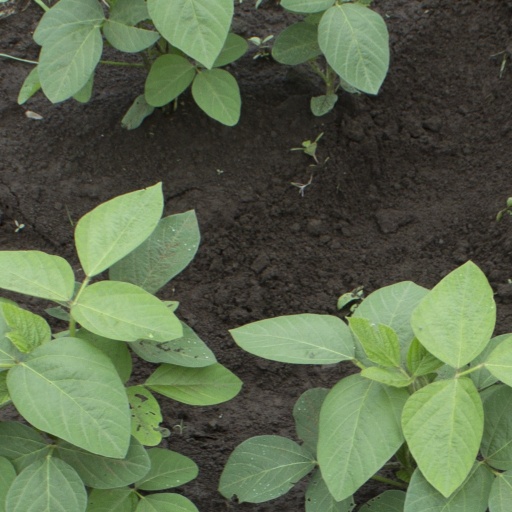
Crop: soybean